Oregon Health Authority

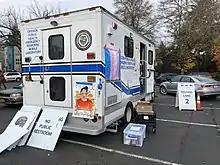
A mobile COVID-19 testing center run by the Oregon Health Authority in November 2020.

The Oregon Health Authority (OHA) is a government agency in the U.S. state of Oregon. It was established by the passage of Oregon House Bill 2009 by the 75th Oregon Legislative Assembly, and split off from Oregon Department of Human Services. OHA oversees most of Oregon's health-related programs including behavioral health (addictions and mental health), public health, Oregon State Hospital for individuals requiring secure residential psychiatric care, and the state's Medicaid program called the Oregon Health Plan. Its policy work is overseen by the nine member Oregon Health Policy Board.